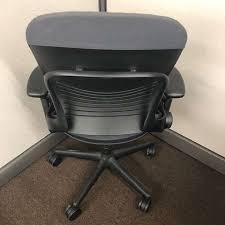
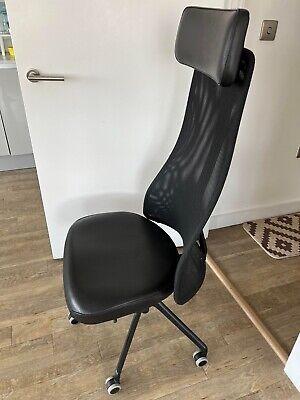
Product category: items_chair
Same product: no